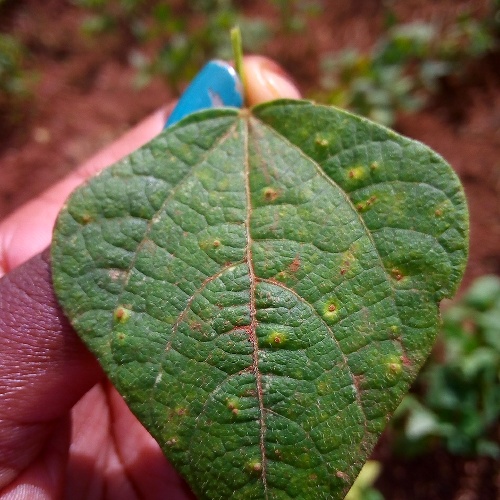
Leaf condition: bean_rust